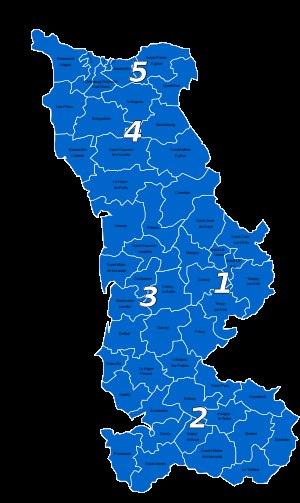
Le département de la Manche est divisé de 1958 à 2012 en cinq circonscriptions législatives, le nombre de sièges ayant été ramené à quatre lors du nouveau découpage électoral de 2010, en vigueur à compter des élections législatives de 2012.